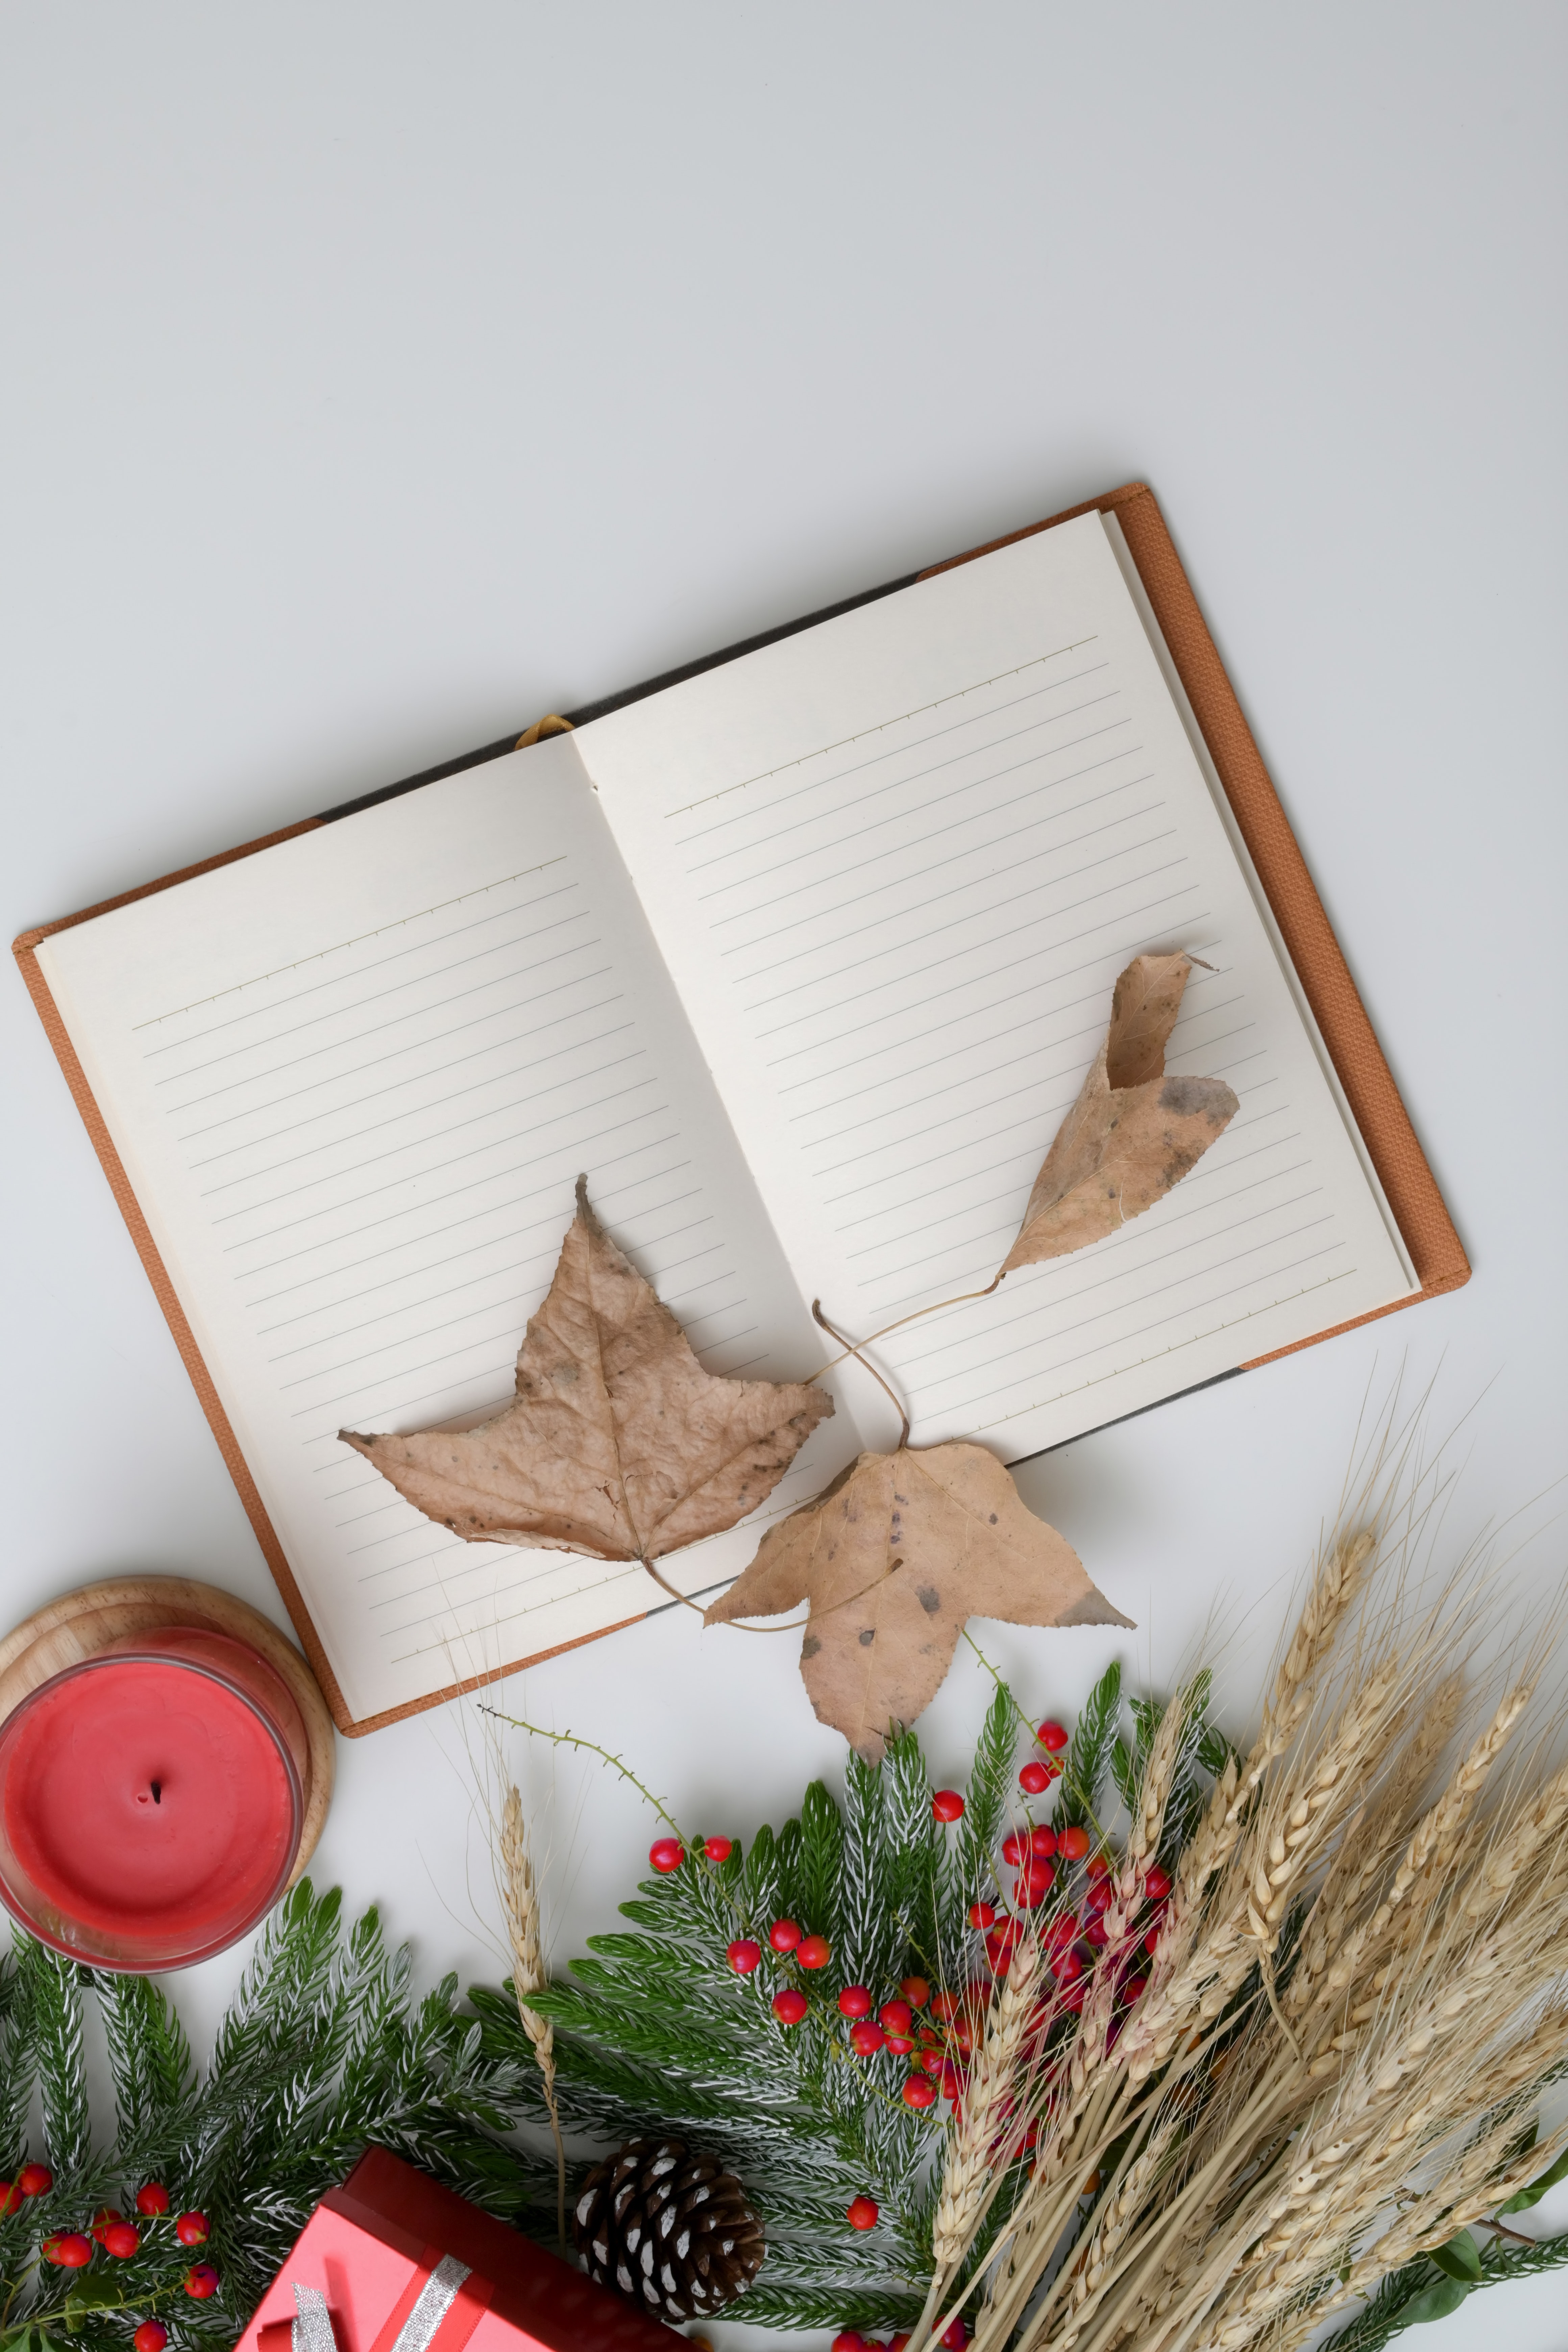
book, leaf, tree, branch, twig, room, holly, paper, plant, fir, pine family